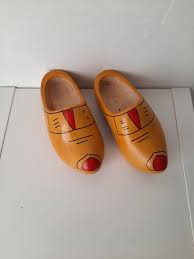
Label: Clog